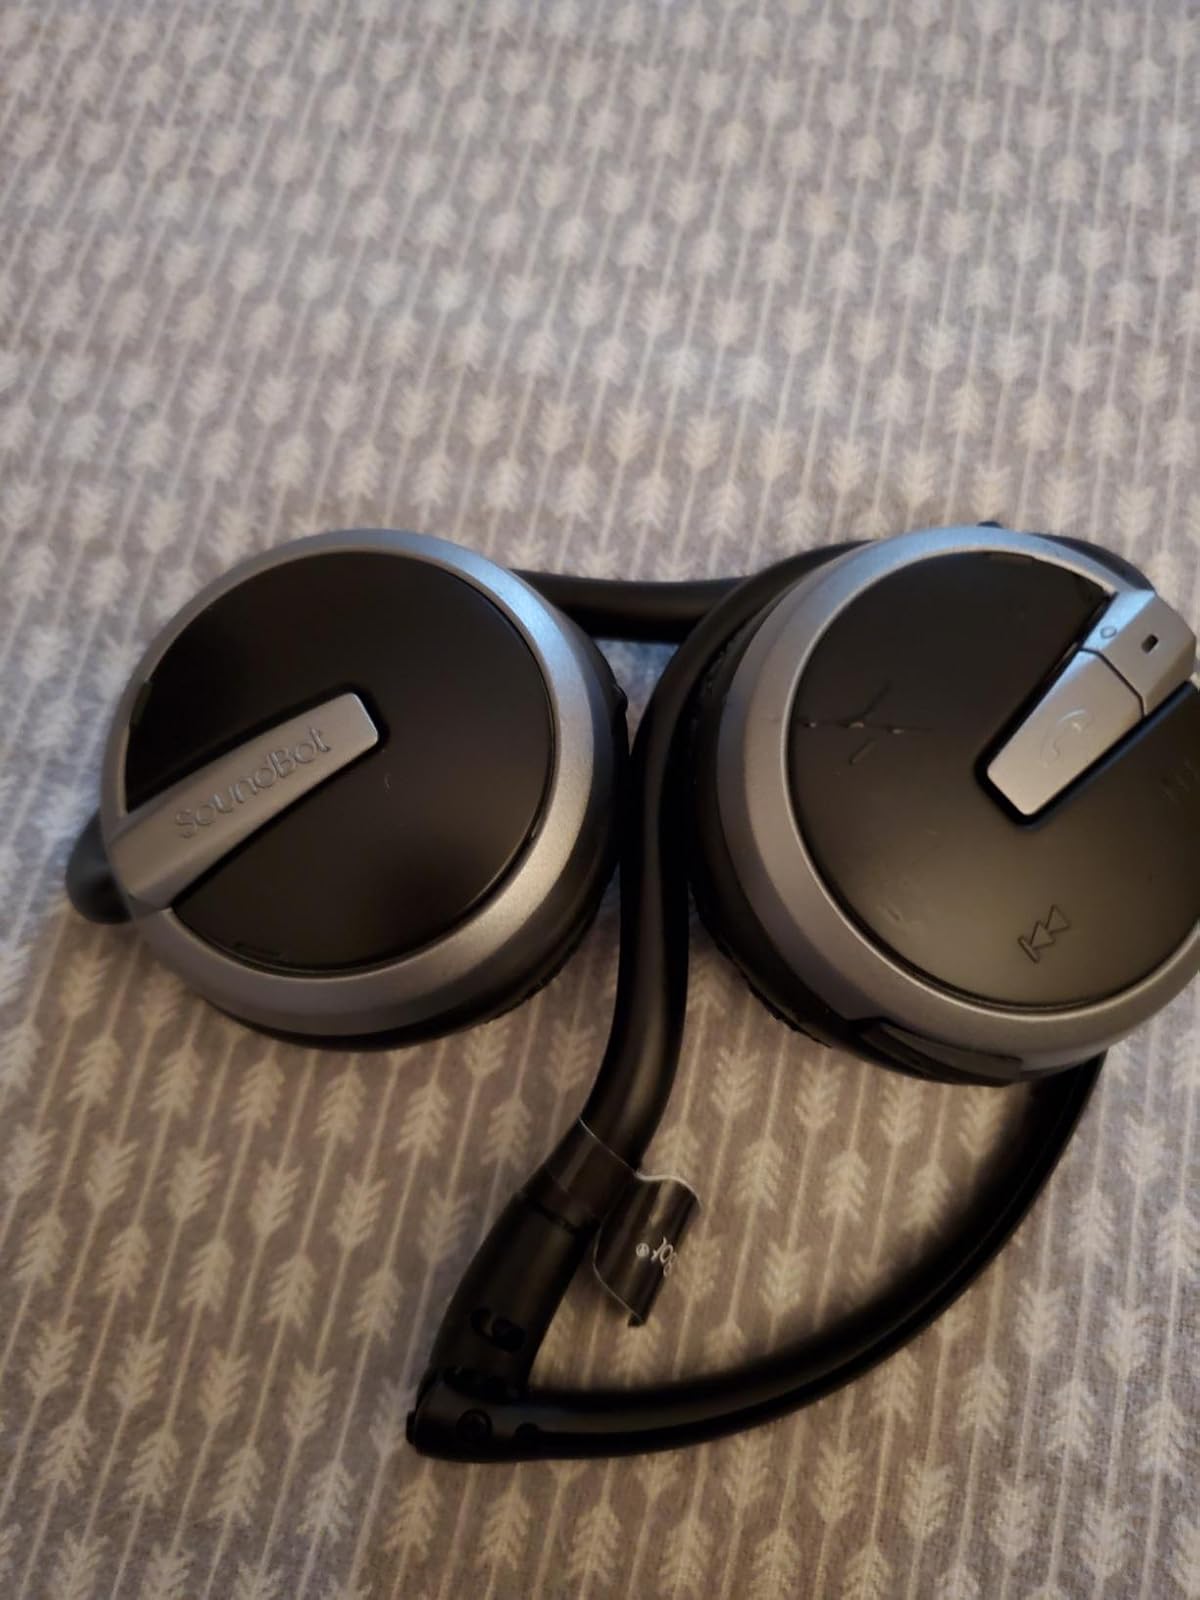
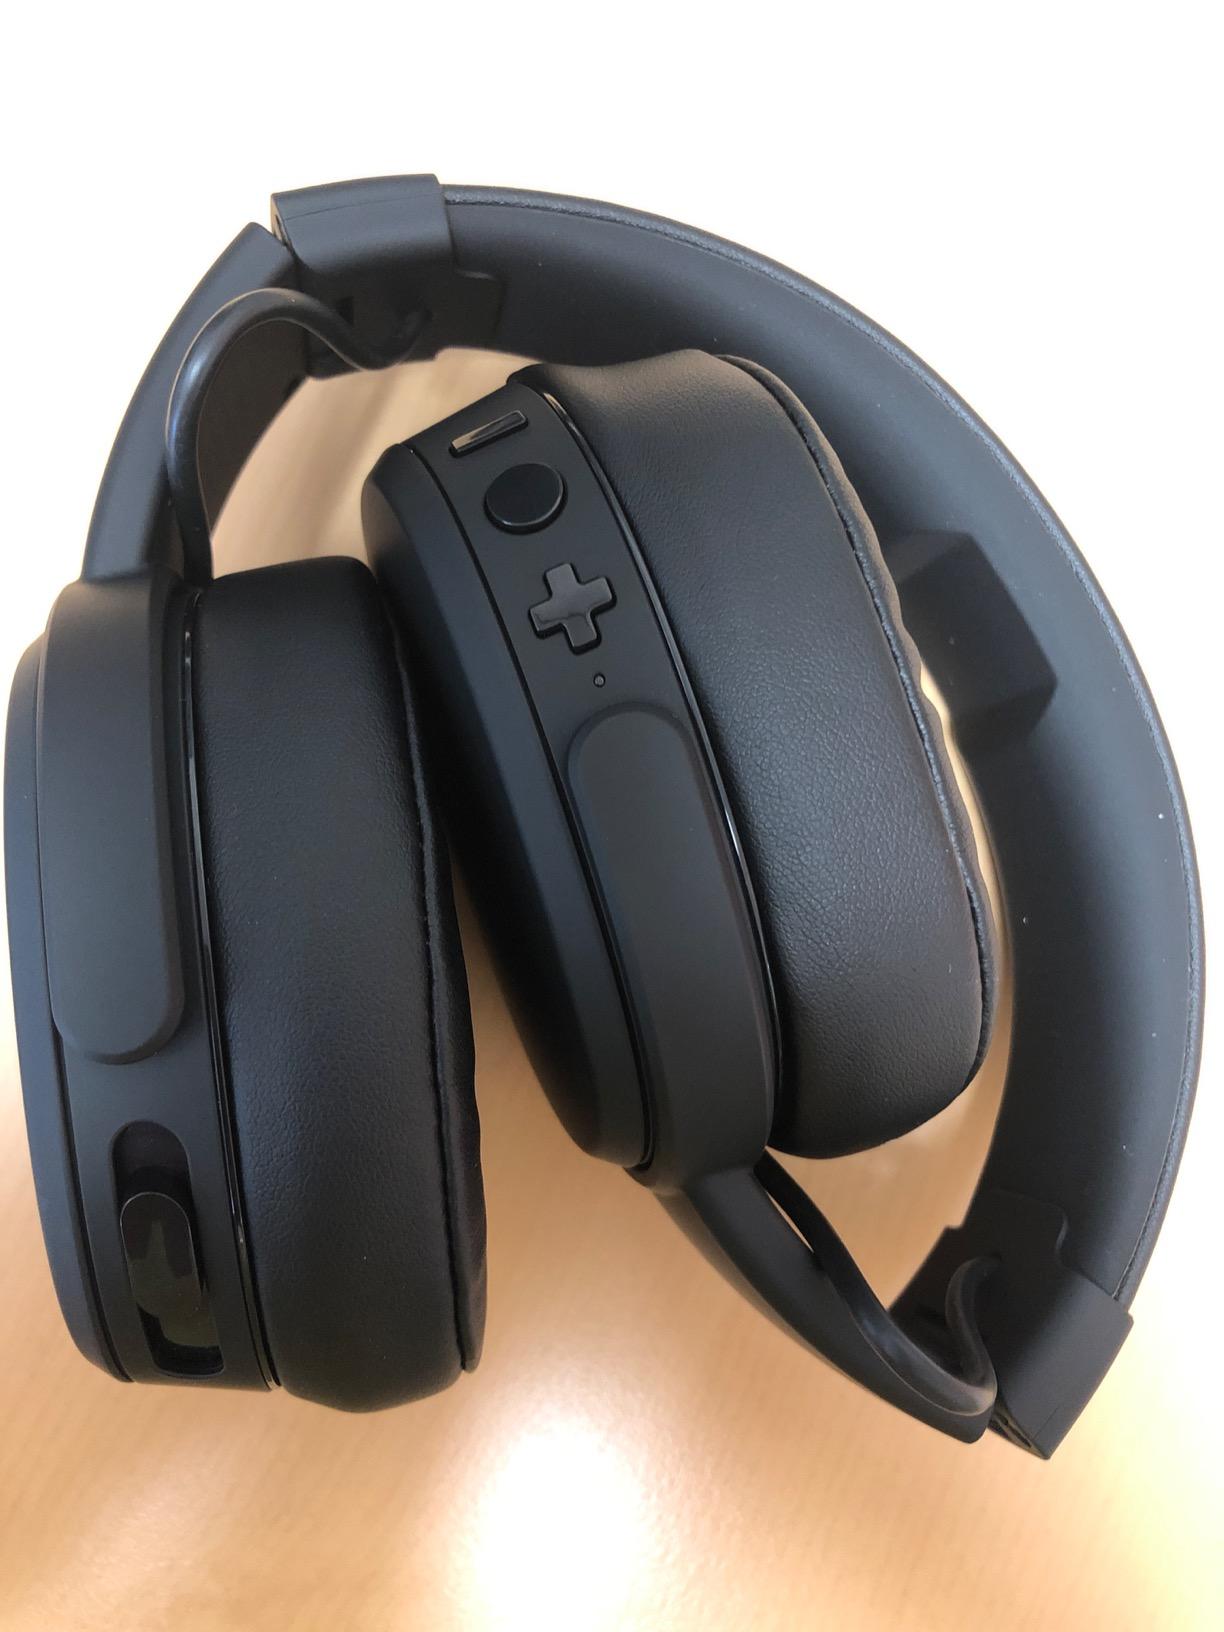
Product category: headphones
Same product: no